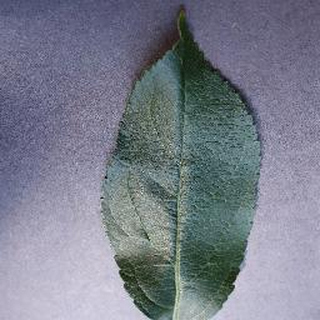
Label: healthy_apple